Housing in Japan

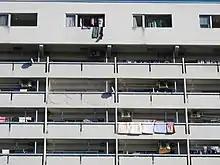
Balconies of a typical apartment building in Sapporo

According to a housing survey carried out in 1993, single-family homes accounted for 59.2% of all housing in Japan. In 1997, it was estimated that about 60% of Japanese lived in detached houses. In 1998, 52% of all dwellings in Japan were found to consist of detached houses owned by their residents, 36% were rented dwellings in apartment complexes, 8% were owned dwellings in apartments complexes, and 4% were rented detached houses. In 2005, 27,533,066 households (57.2% of private households) owned a detached house, while 19,014,478 households (39.5%) lived in apartment houses or flats. In 2008, it was estimated that six out of ten Japanese lived in single-family houses.